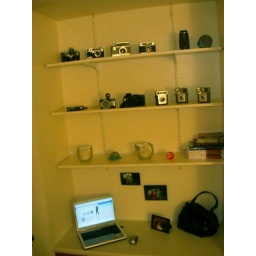
This is the built in desk and shelf space in the vacant room.